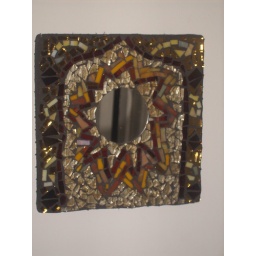
&amp;quot;The Door&amp;quot; gold paint under tempered glass, mirror, copper and gold mirror, yellow and orange stained glass, still needs framing